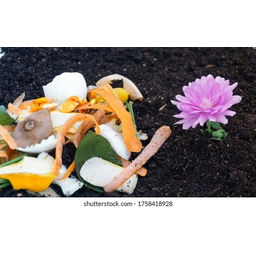
Label: trash